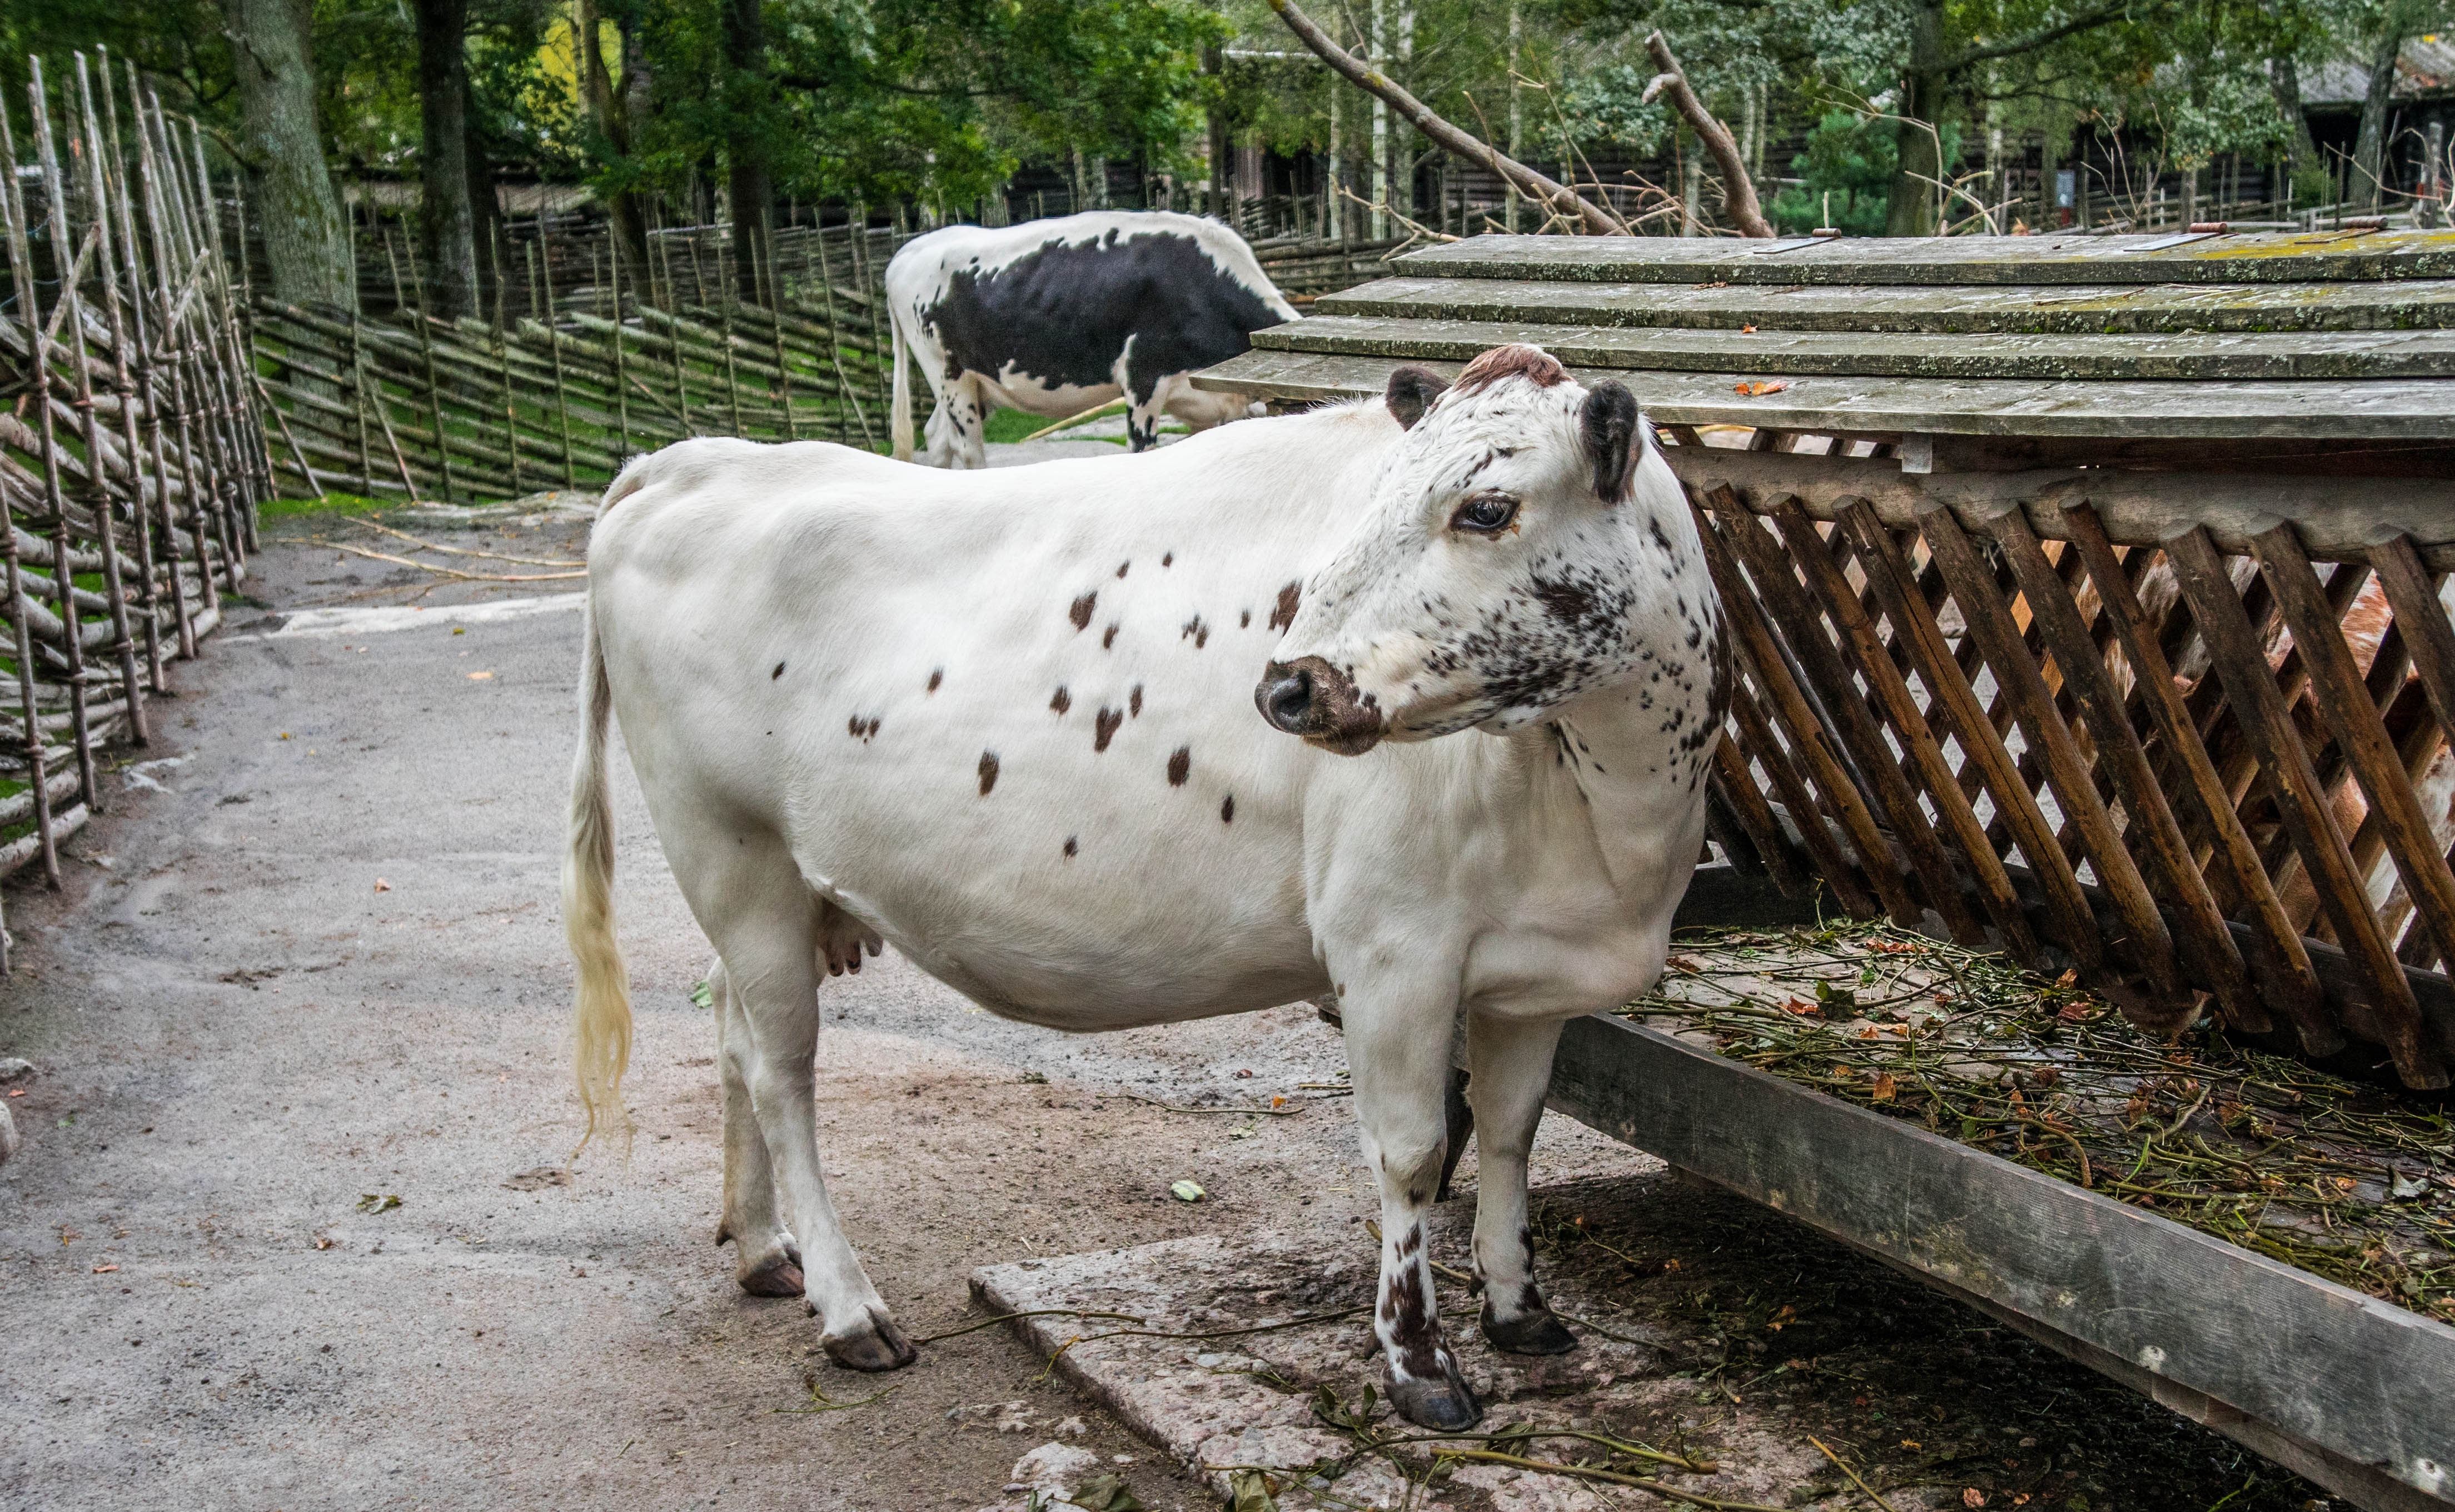
landscape, nature, farm, flower, animal, zoo, cow, cattle, farming, livestock, mammal, agriculture, agricultural, bull, dairy, ox, rural area, dairy cow, cattle like mammal